2019 Turkish offensive into northeastern Syria

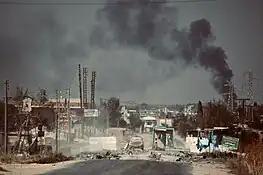
A checkpoint, abandoned by the SDF outside of Ras al-Ayn on 11 October

Turkey's Ministry of National Defence announced that three more soldiers had been killed by the YPG, two of which were killed in a mortar attack on a Turkish military base in a Turkish-occupied part of Syria. This brought the total number of Turkish soldiers killed in the operation to four. The SOHR reported that the actual number of Turkish soldiers killed in the operation was six. Later in the day, the SOHR reported that at least 12 Turkish border guards were either killed or wounded in a confrontation with the SDF in Kobanî.